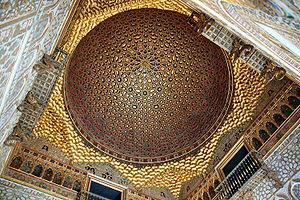
Séville est une ville du Sud de l’Espagne, capitale de la province de Séville et de la communauté autonome d’Andalousie.